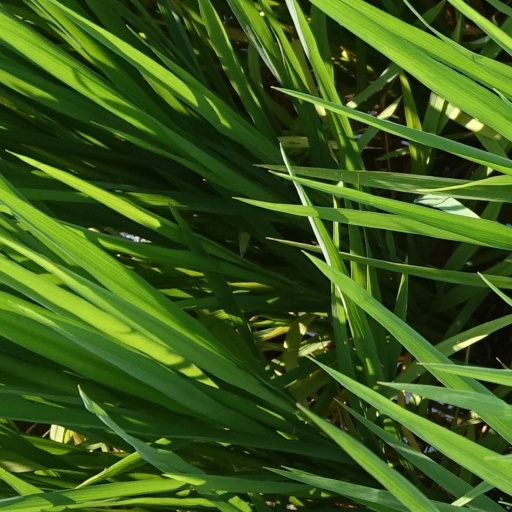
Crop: rice